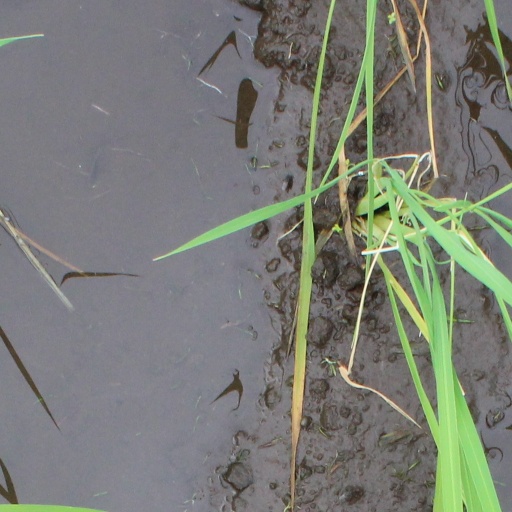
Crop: rice